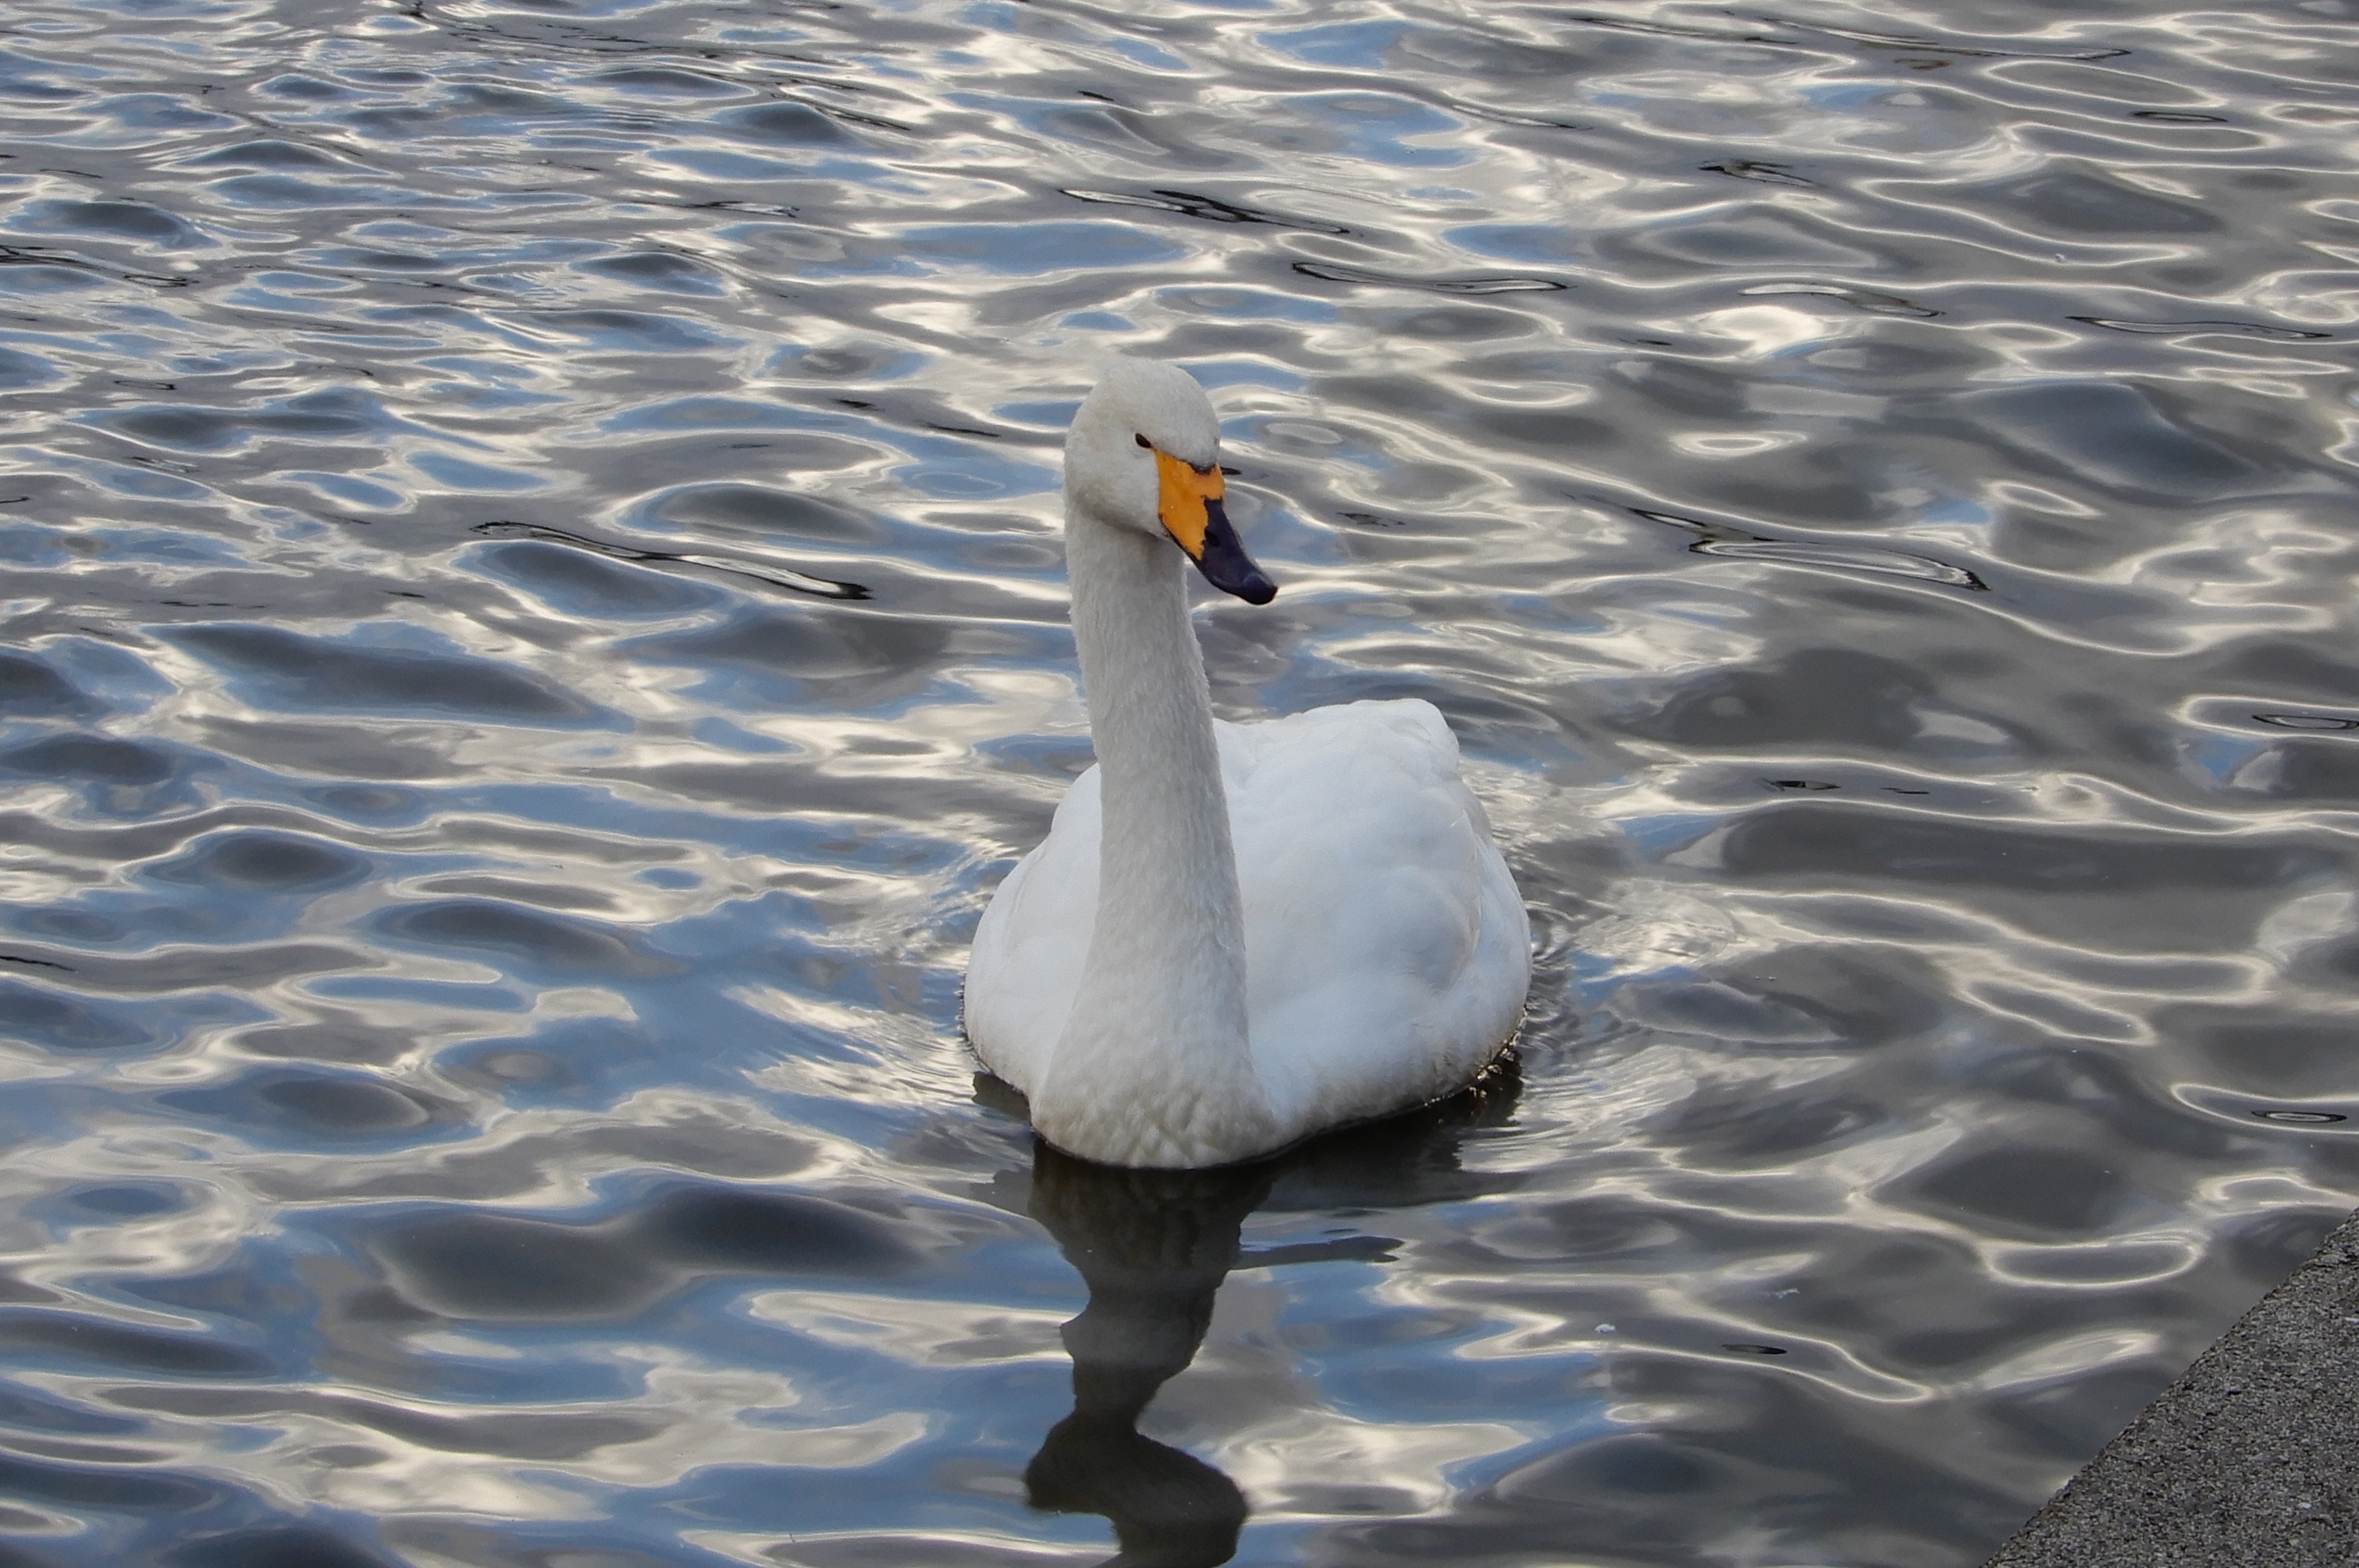
water, winter, bird, wing, animal, reflection, beak, natural, wild animal, swan, duck, vertebrate, waterfowl, water bird, swan lake, ducks geese and swans, winter messenger